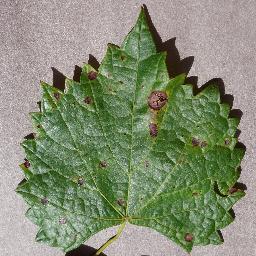
Label: Grape___Black_rot